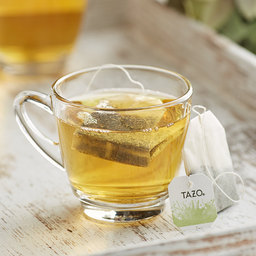
Label: trash